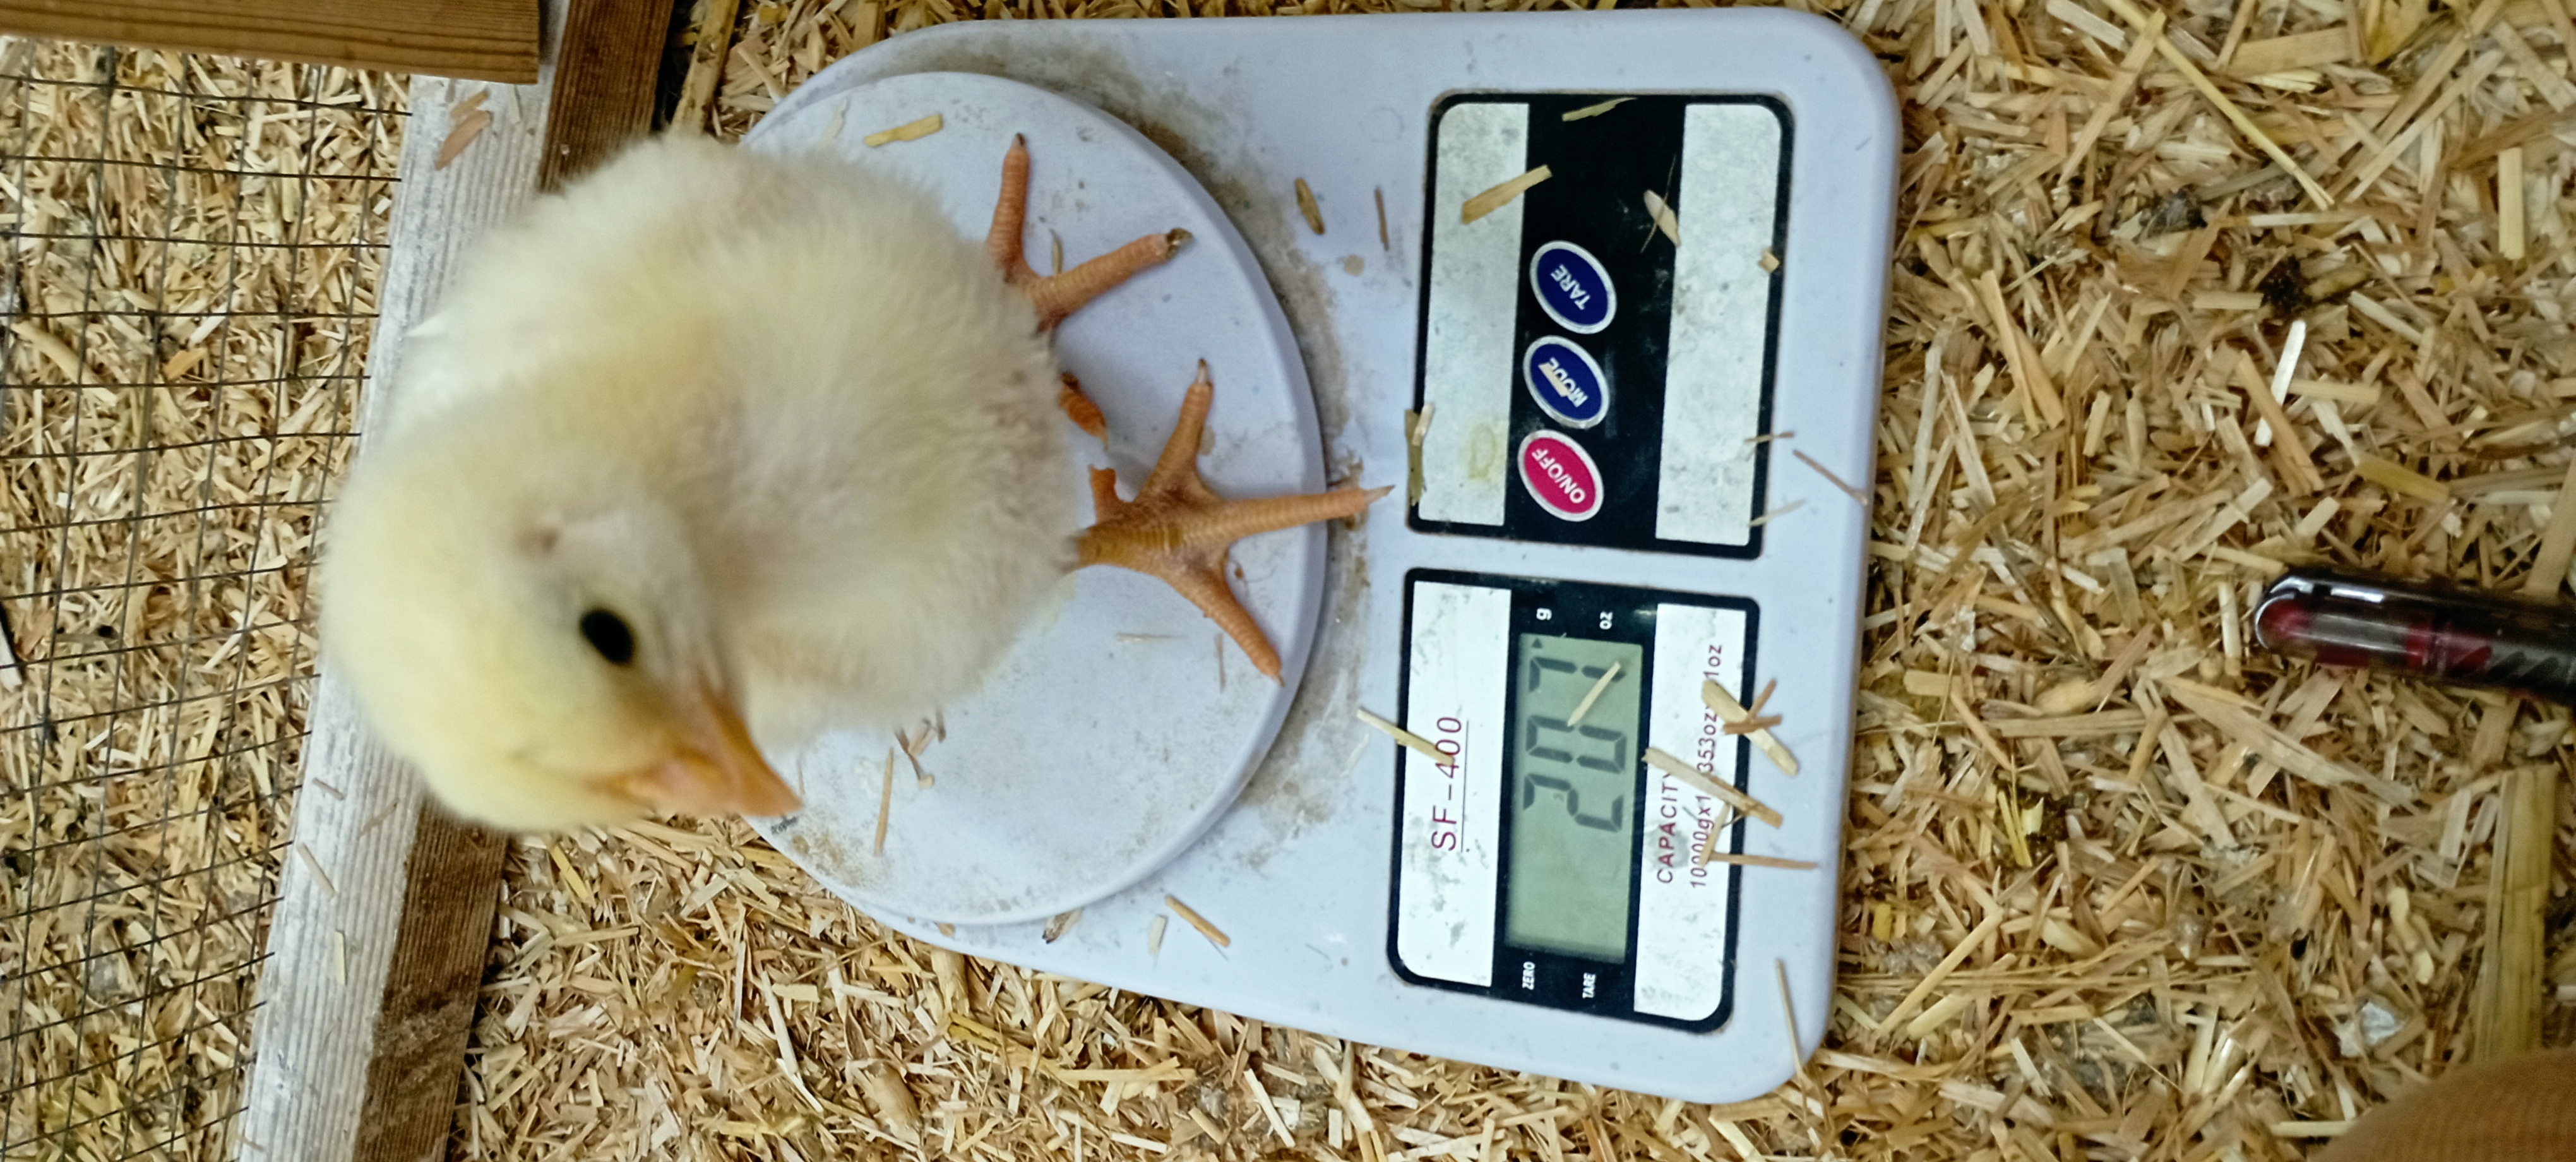
Weight: 207 g